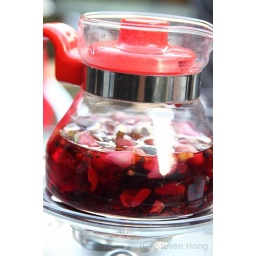
Really expensive rose tea at a tea house in the National Taroko Park in Hualien.